Borj Gourbata

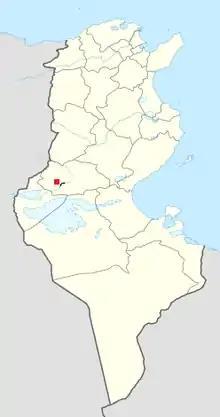
Map of Borj Gourbata in Tunisia.

Borj Gourbata was an ancient Roman-Berber town in Qafşah, Tunisia. It is located at latitude 34°16'22.01", longitude 8°32'56" and 135 meters above sea level. The town is in the Sahel region of Tunisia, but at the junction of the Oued ech Cheria and the Oued el Jemel Wadis, making it an important oasis in the Sahara. It is situated between Gafsa and Chott el Jerid.